British Rail Class 180

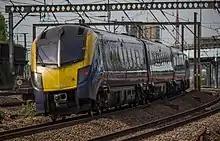
Hull Trains Class 180 at in 2019

During the mid-2000s, Northern Rail leased three Class 180 units (103, 106 and 108); these sets entered service in December 2008. They were operated from and to and , prior to the end of 2012. These Class 180s were sub-leased from East Coast until the operator could obtain additional long-term rolling stock. The three units were to have transferred to East Coast after the 18-month contract finished in November 2010. However, East Coast changed its plans and no longer required them, so they remained with Northern Rail until December 2011, at which point Northern Rail took delivery of Class 150s formerly used by London Midland. The last of Northern Rail's Class 180s was withdrawn on 2 December 2011. Following their refurbishment, all three units returned to service with First Great Western.